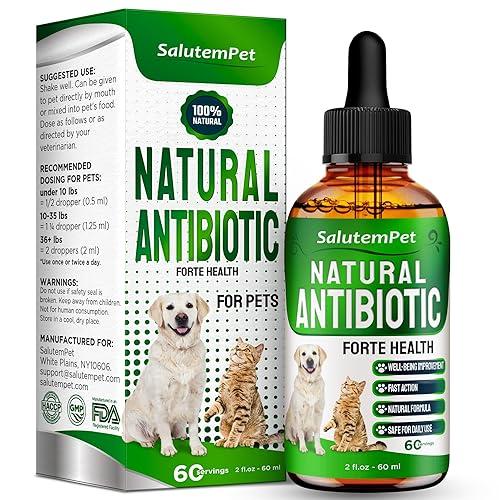
Dawa ya kimiminika ya mbwa na paka, kwa ajili ya kuua bakteria. Ambayo imetengenezwa kiwandani na kuhifadhiwa vizuri kwenye chupa, inayopatikana kwenye maduka ya kuuza viwatilifu vya mimea na wanyama.